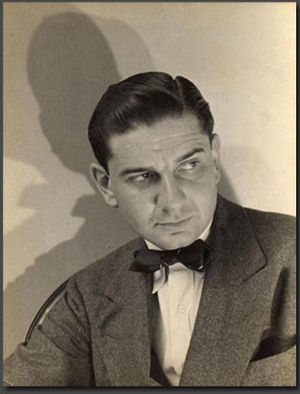
Charles Addams
"Charles ""Chas"" Samuel Addams var en amerikansk forfatter og tegneserieskaber.